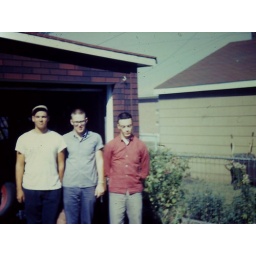
Your's truly in the spiffy hat and white T shirt, Fred Hertzing and Bill Myers.